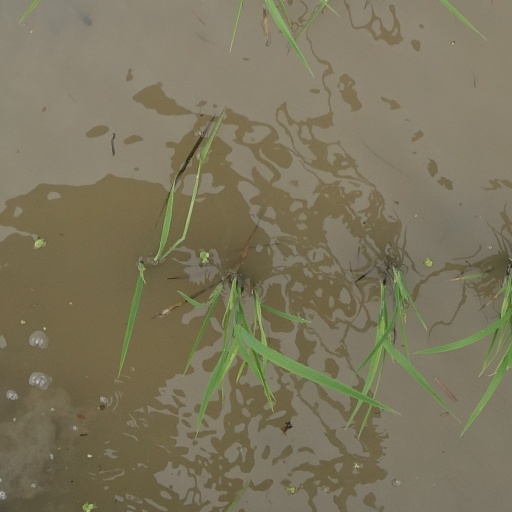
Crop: rice